Cho Sung-hwan (footballer, born 1985)

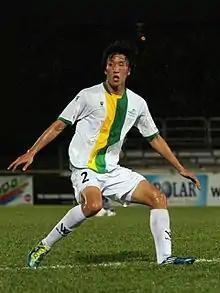
Cho Sung-hwan turning out for Woodlands Wellington in a S.League match against Warriors F.C. on 21 February 2013.

Cho Sung-hwan (born 25 March 1985) is a South Korean footballer who plays for Woodlands Wellington in the S.League.